Epirote Greek

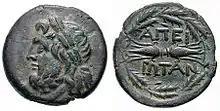
Coin of the Epirote League, depicting Zeus (left) and a lightning bolt with the word "" (right).

Despite its success in halting the spread of Attic for a time, the Northwest Doric koina would ultimately be a mere intermediary stage before the final Atticization of Epirus. In the third and second centuries BCE texts are already encountered showing increasing influence of the Attic-Ionic koine. Statistical analyses have corroborated that Attic was slowly supplanting the native dialect during the end of this period, while the record also shows texts of Epirote embedded in Attic during this period. The Attic-Ionic koine eventually decisively established itself in Epirus firmly during the first century CE.